Muslim diaspora

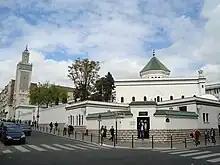
The Great Mosque of Paris, built after World War I.

Islam is the second-largest religion in Europe after Christianity. Although the majority of Muslim communities in Western Europe formed as a result of immigration, there are centuries-old indigenous European Muslim communities in the Balkans, Caucasus, Crimea, and Volga region.